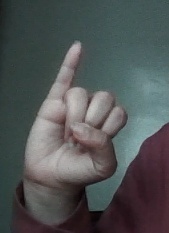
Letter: meem